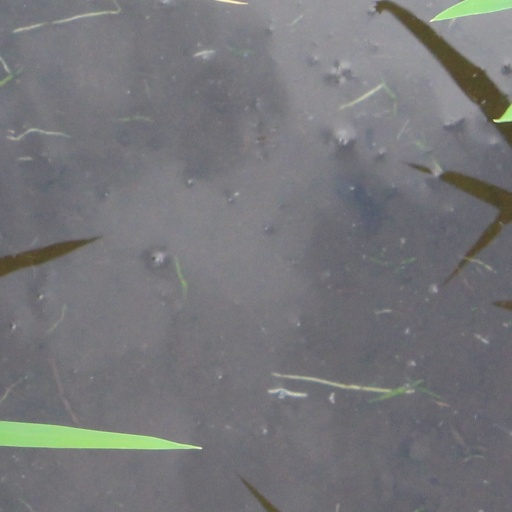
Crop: rice